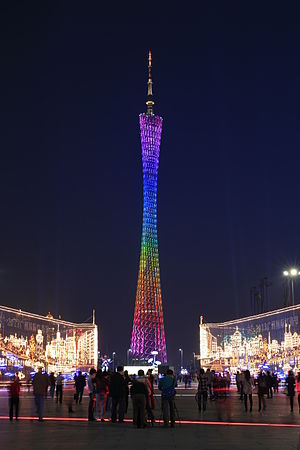
Canton Tower
Canton Tower
Canton Tower er et TV-tårn i Guangzhou; tidligere hed tårnet Guangzhou Tower. Tårnet er 604 meter højt og var i kort tid verdens højeste tårn indtil Tokyo Skytree stod færdigt i 2012.